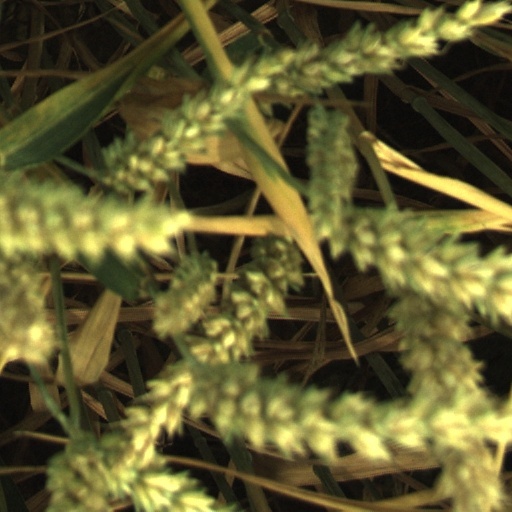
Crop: wheat